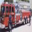
Label: truck